Gould House (Parkersburg, West Virginia)

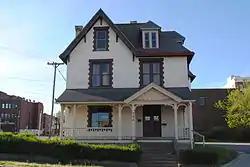

Gould House, also known as the Greater Parkersburg Chamber of Commerce, is a historic home located at Parkersburg, Wood County, West Virginia. It was built in 1888, and is a -story brick dwelling in an eclectic Late Victorian style. It consists of a central hipped block with projecting and intersecting gables and a hip roofed wing to the rear. It has housed the Chamber of Commerce since 1968.